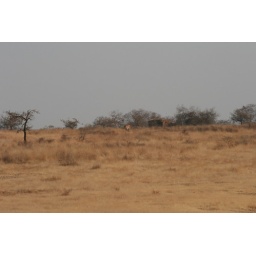
but then decides to stop walking towards us and disappears over the brow of the hill